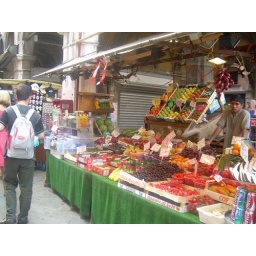
a colorful fruit stand in the market